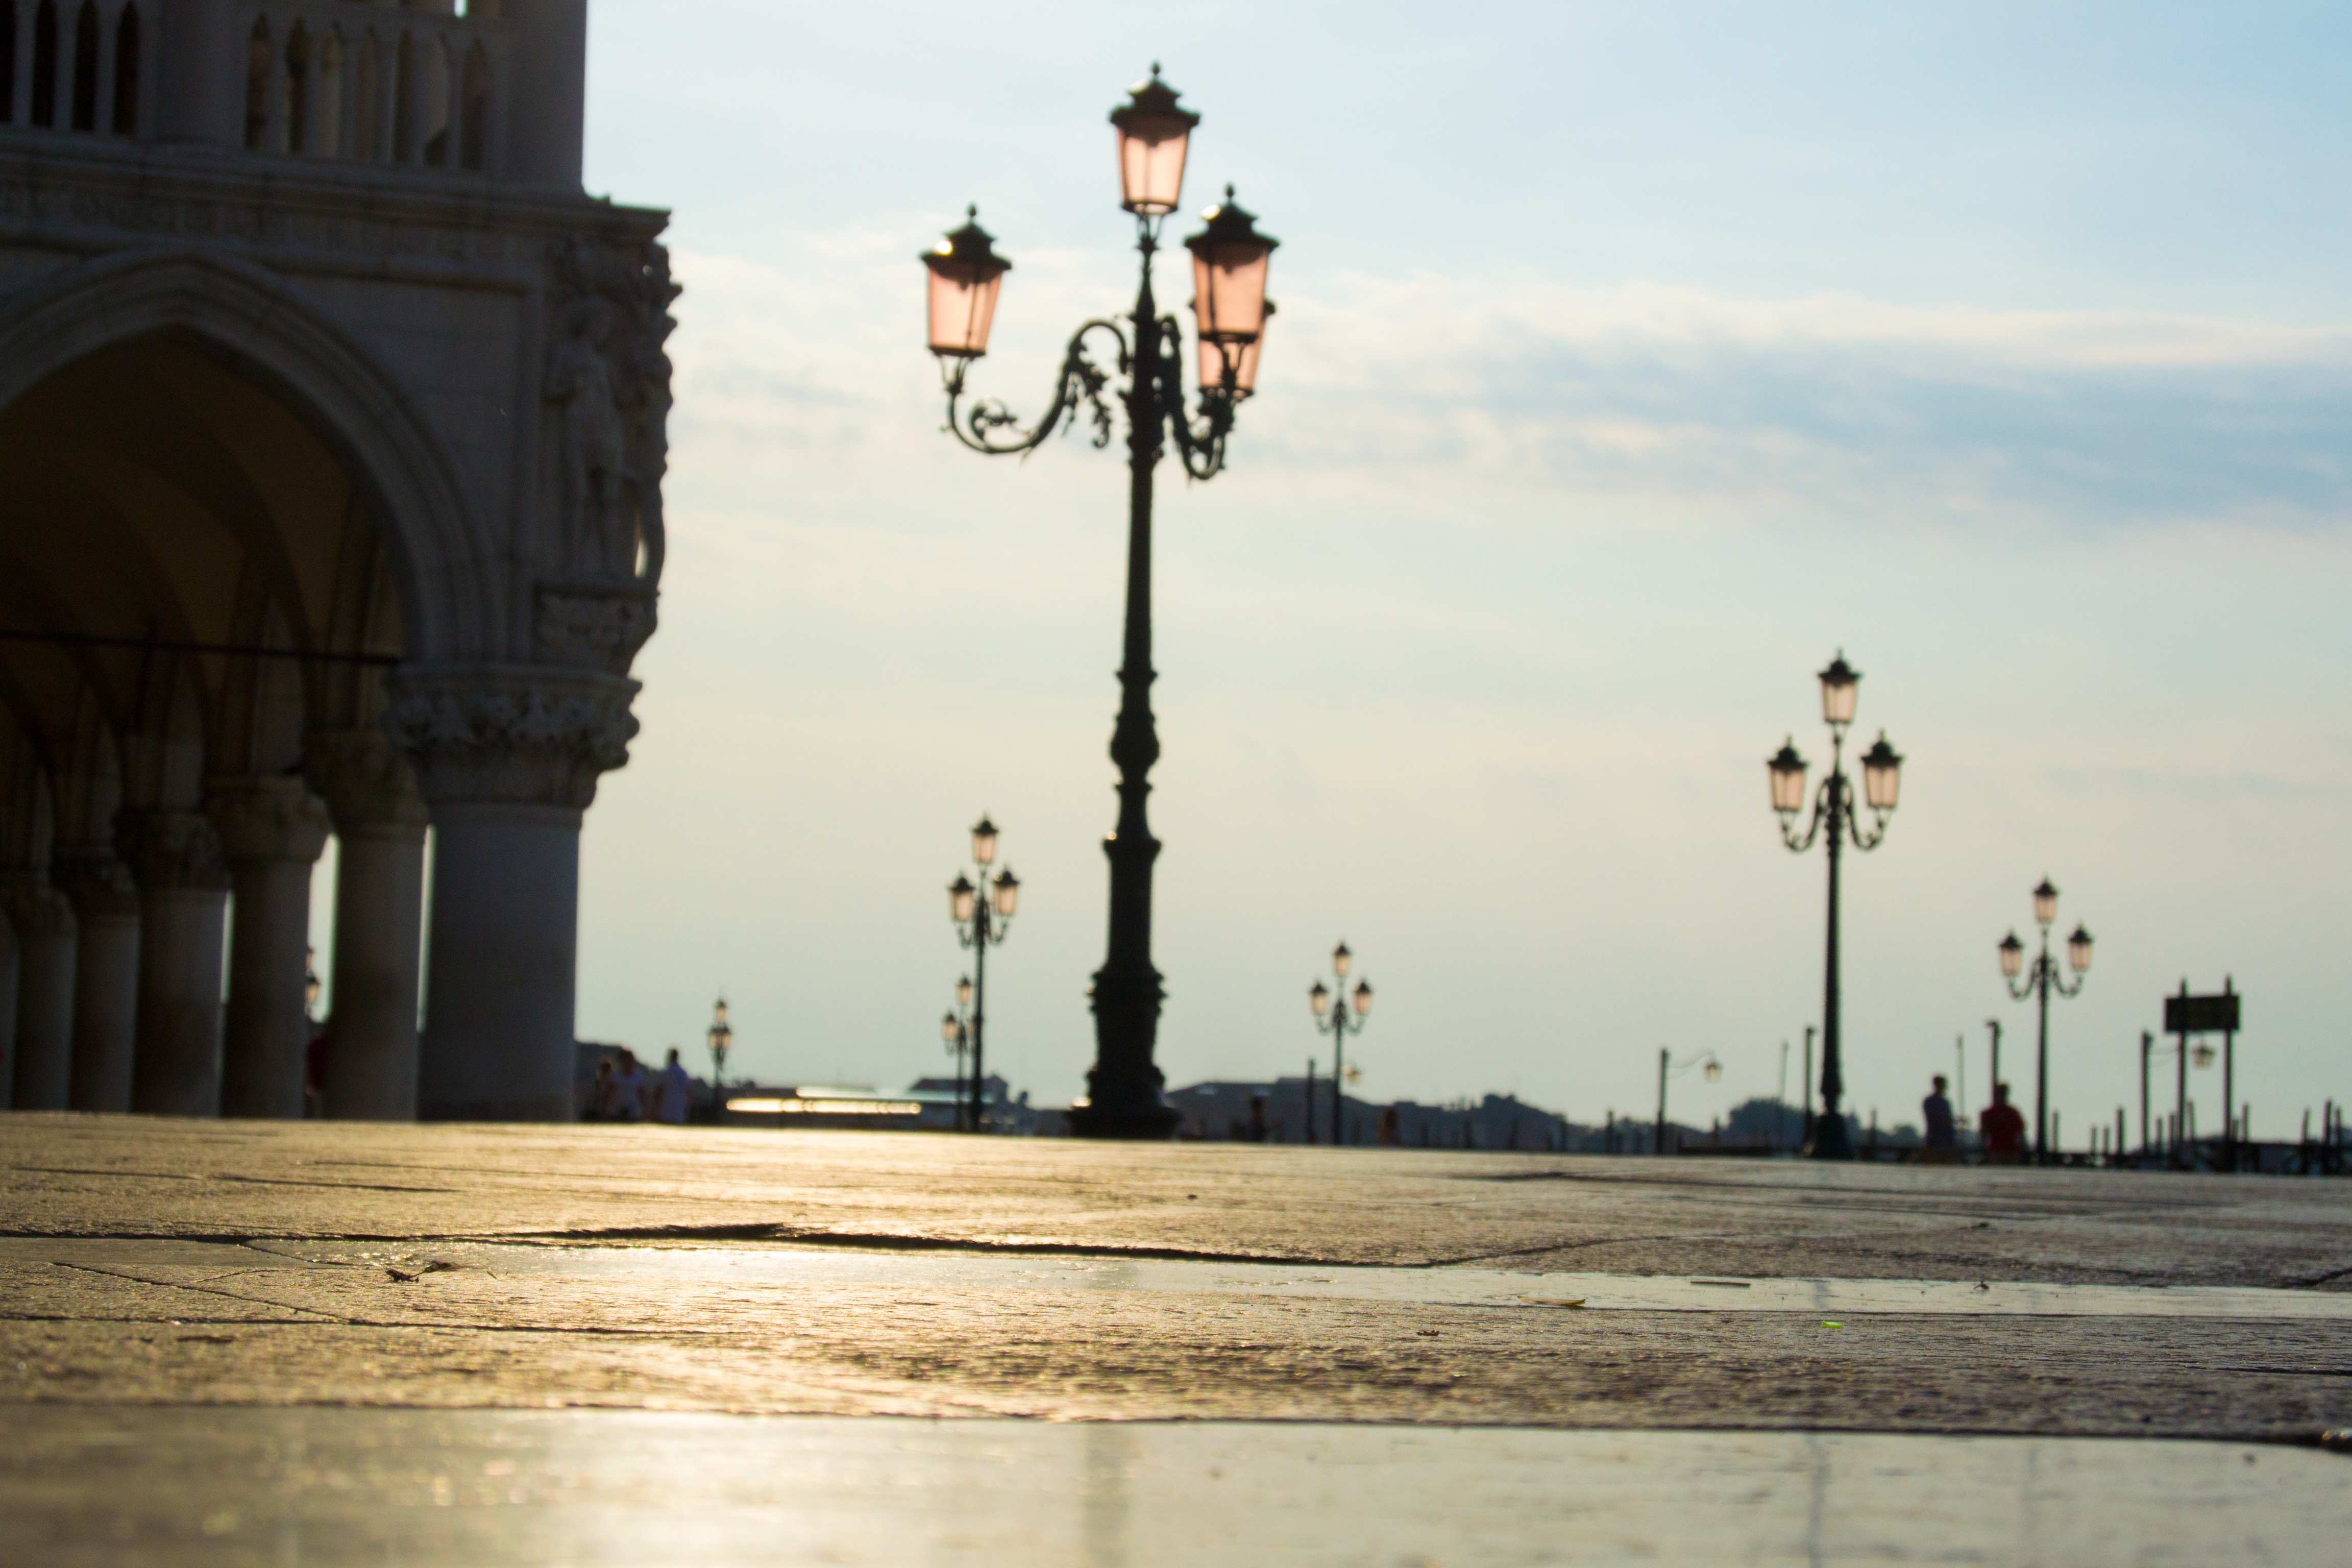
silhouette, sunrise, morning, venice, street light, lighting, light fixture, morgenstimmung, st mark's square